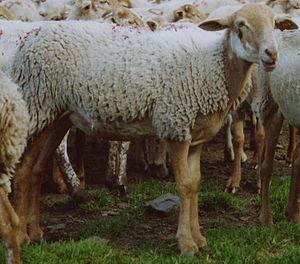
Brebis castillonnaise à tête rousse. Troupeau de Baniel Chertier à uretz (Ariège)
On dénombre une soixantaine de races ovines en France dont certaines sont aujourd'hui des races dites de conservatoire et beaucoup classées par le Bureau des ressources génétiques dans la liste des races en danger.
La Castillonnaise est une race ovine française à faible effectif.